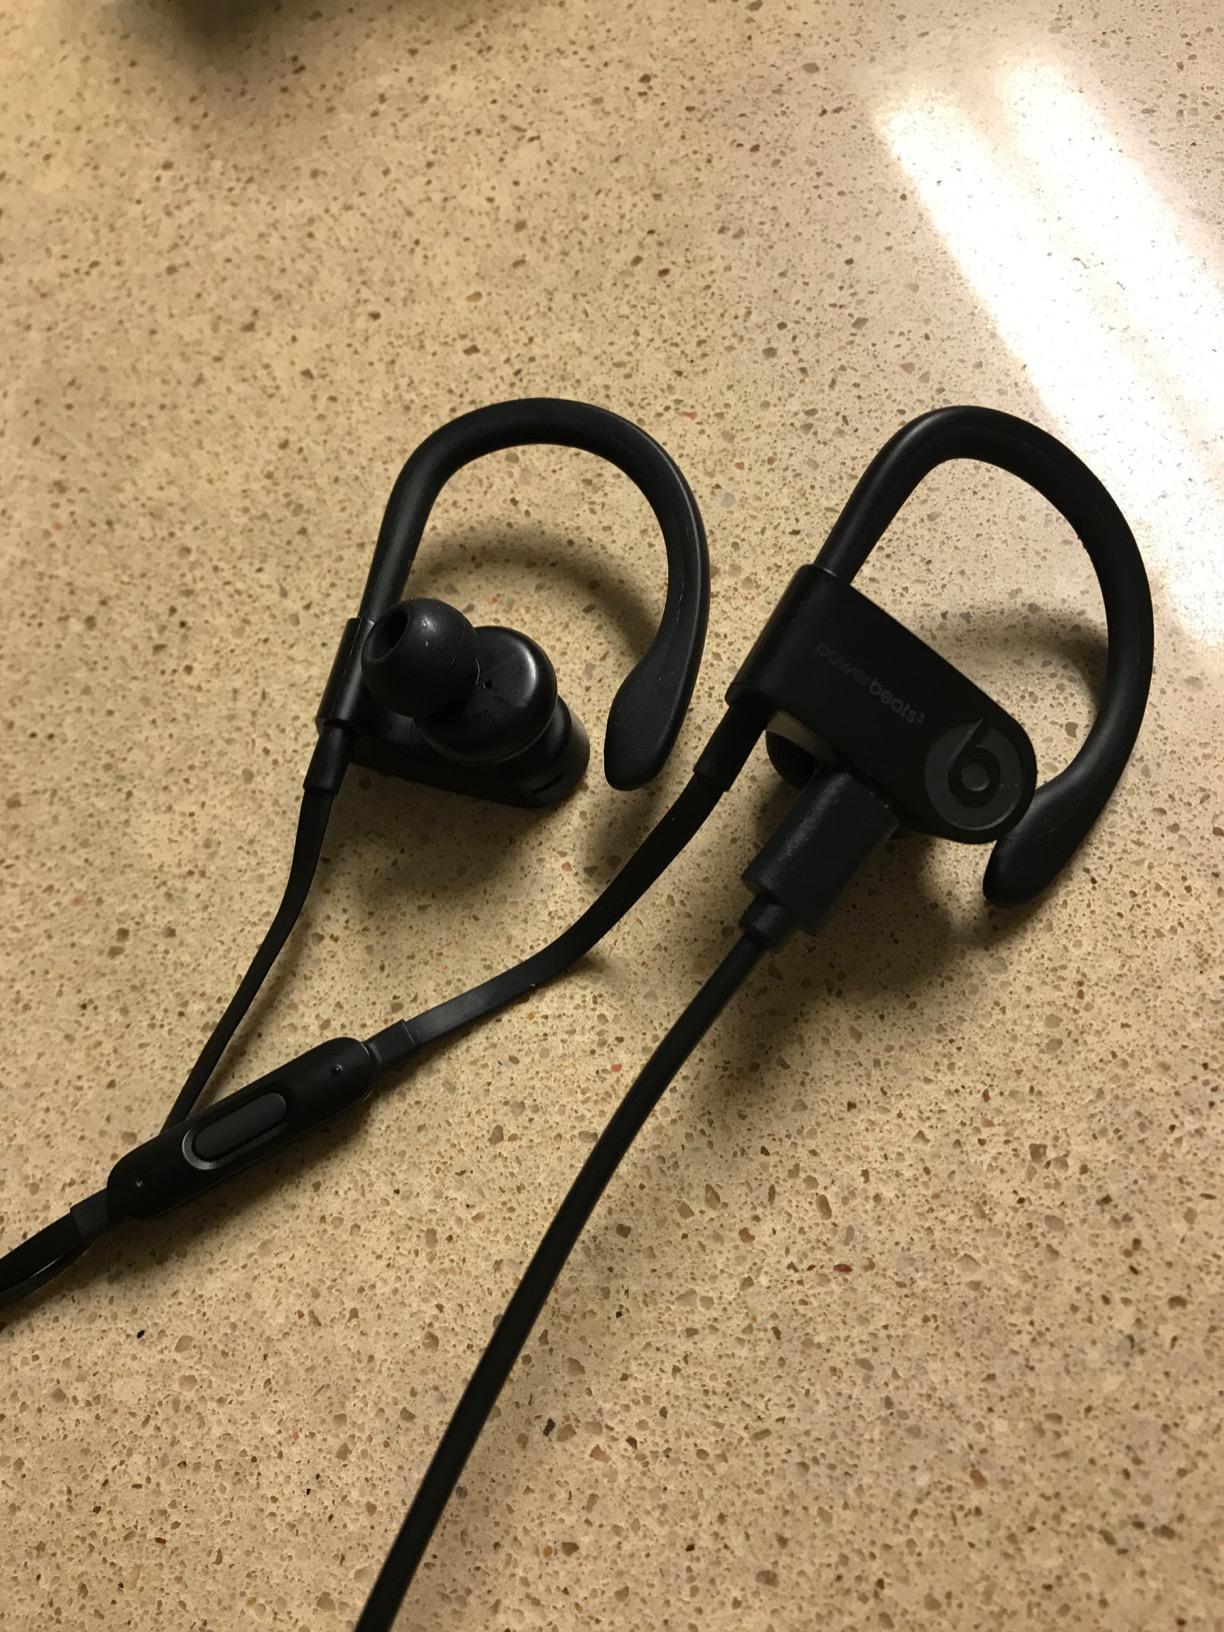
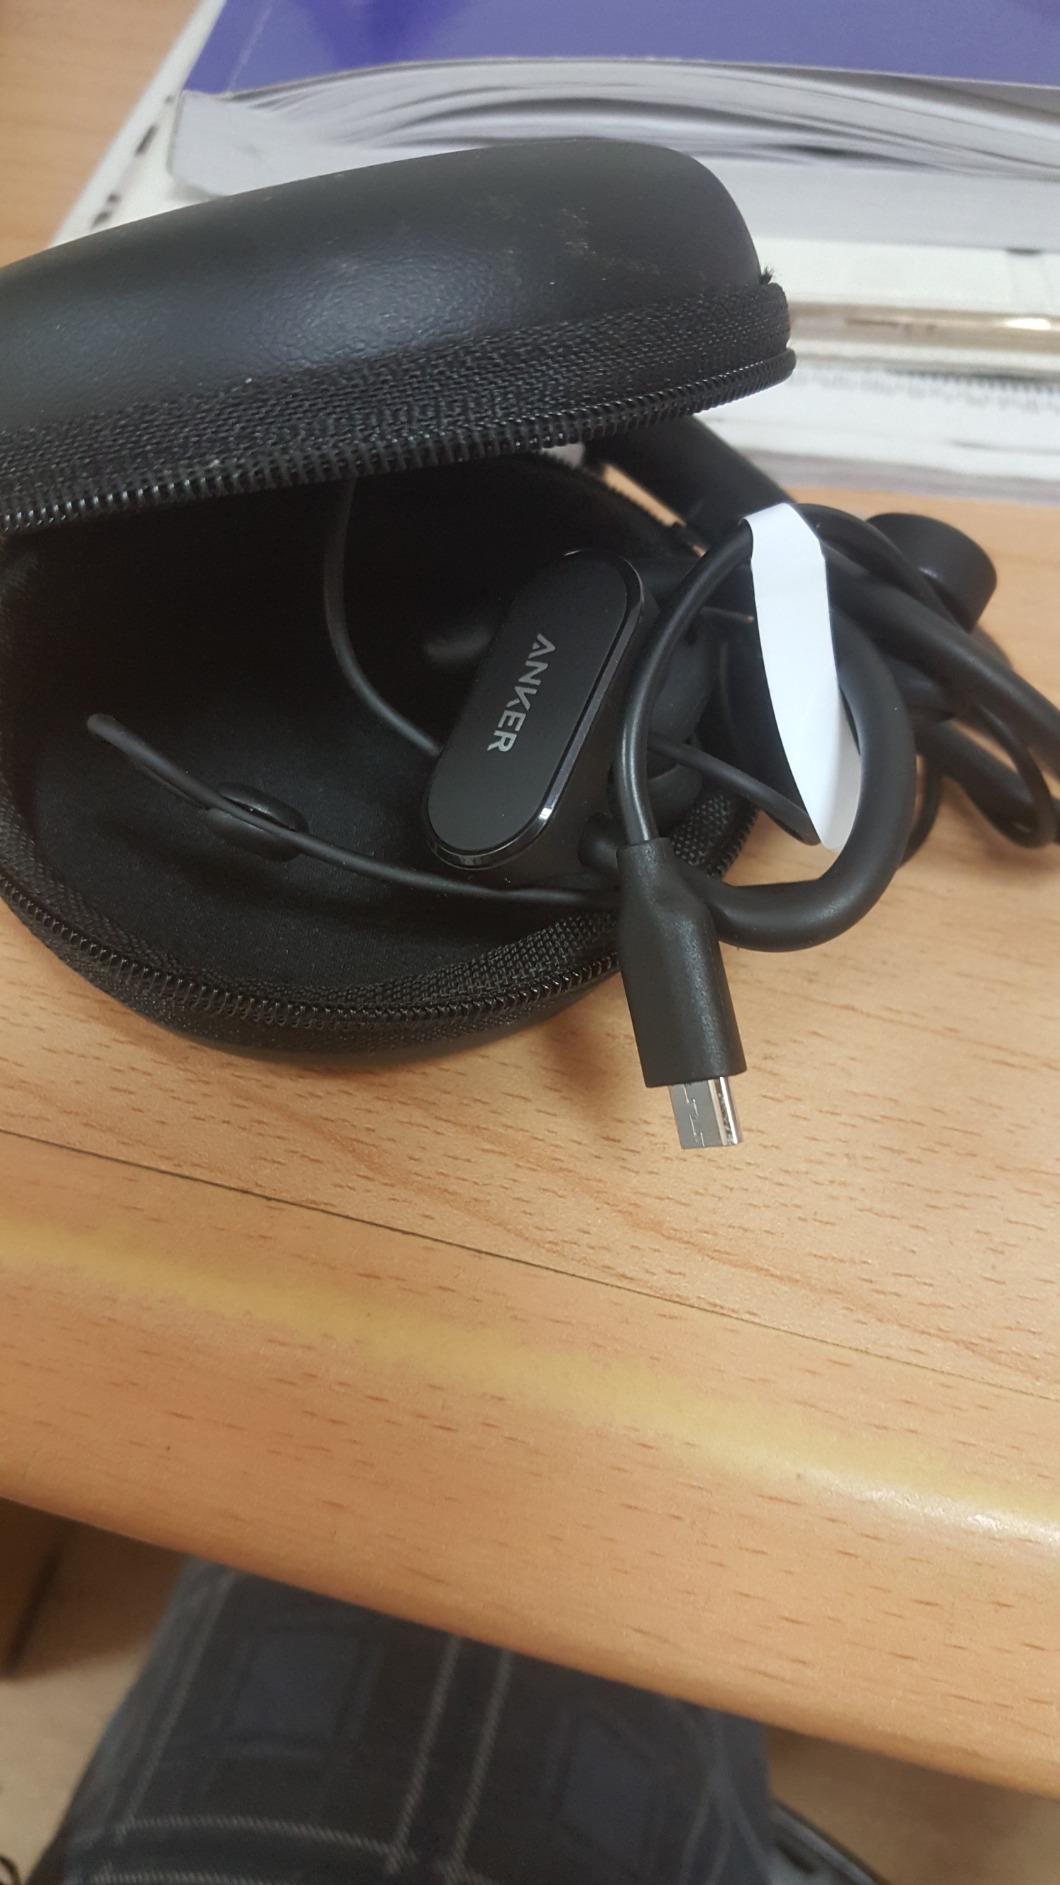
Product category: headphones
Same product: no